Bournemouth

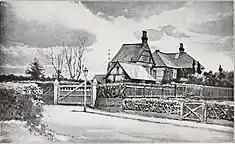
Robert Louis Stevenson's house Skerryvore in Westbourne

Similarly to the rest of Dorset, Bournemouth's economy is primarily in the service sector, which employed 95% of the workforce in 2010. This was 10% higher than the average employment in the service sector for Great Britain and 11% higher than the South West. Of particular importance are the financial and public service sectors which through 2011 continued to show sustained growth. Compared to the rest of the country, Bournemouth performed well in these two areas but under performed in transport and communications.